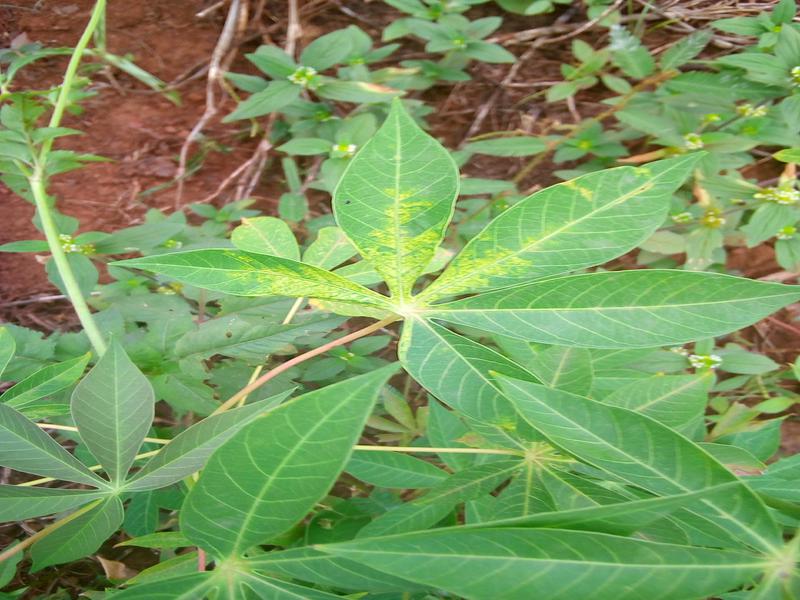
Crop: cassava
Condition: mosaic_disease